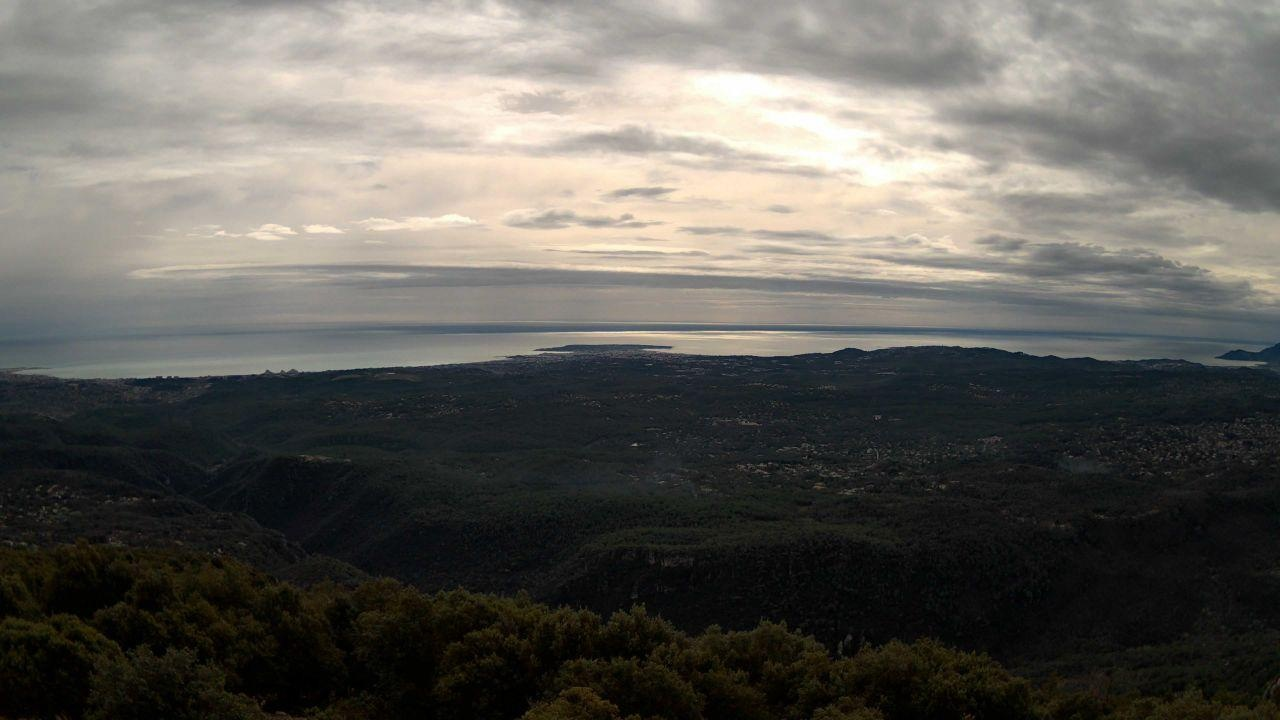
Fire: no
Smoke: yes